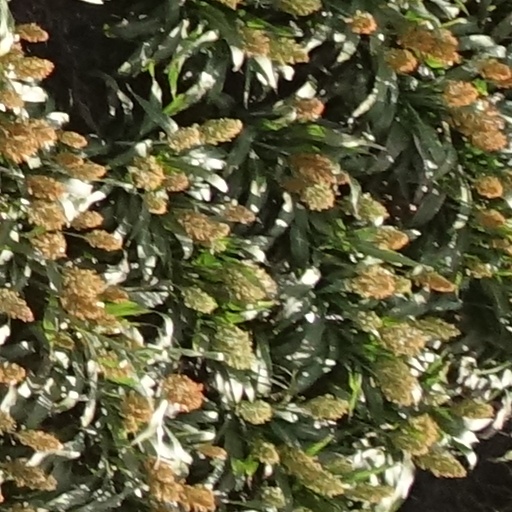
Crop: sorghum